Dzze

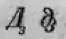
Dzze, in a late 19th century Komi alphabet

Dzze (Ꚉ ꚉ; italics: "Ꚉ ꚉ") is a letter of the old Abkhaz, Ossetic and Komi alphabets. It represents the voiced alveolo-palatal affricate (d͡ʑ).